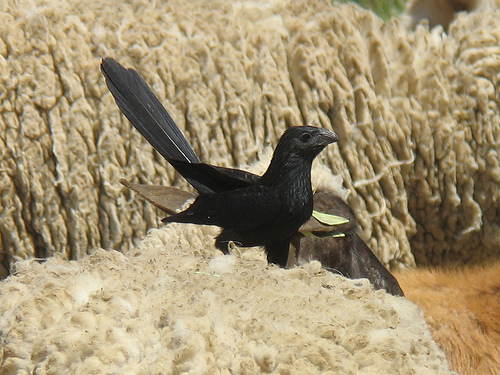
a spry looking all black colored bird is shown here and his tail appears to slant upwards.
a large black bird with large black eyes and long recticles.
this bird is black in color with a black beak and black eye ring.
a small bird with a black tail, and a bill that curves downwardsa black bird with a rounded bill and a tail that sticks straight up.
a small black bird with long tail feathers and a short beak.
this bird is covered in black feathers except for its white and black inner and outer retrices.
this bird is black in color, with a black beak.
this bird has wings that are black and has a long tailall black bird, very narrow body, long feathers beak blends into head.
Species: Groove Billed Ani